Avicii: True Stories

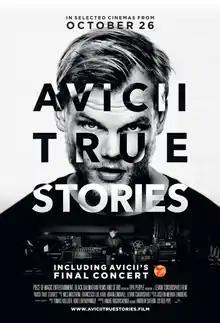
Film poster

Avicii: True Stories is a 2017 documentary film directed by Levan Tsikurishvili, about the Swedish DJ and record producer Avicii, with special appearances by David Guetta, Wyclef Jean, Nile Rodgers, Tiësto and Chris Martin. "Avicii: True Stories" premiered on 26 October 2017, in selected cinemas worldwide and was released on Netflix in the United States, the United Kingdom, and Australia on 28 December 2018.